History of Anglo-Saxon England

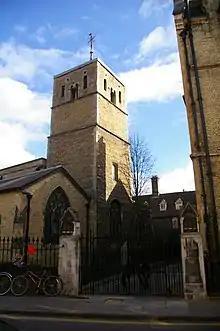
St Bene't's Church of Cambridge, the oldest extant building in Cambridgeshire; its tower was built in the late Anglo-Saxon period.

When Æthelred died in 911, Æthelflæd succeeded him as "Lady of the Mercians", and in the 910s she and Edward recovered East Anglia and eastern Mercia from Viking rule. Edward and his successors expanded Alfred's network of fortified burhs, a key element of their strategy, enabling them to go on the offensive. When Edward died in 924 he ruled all England south of the Humber. His son Æthelstan annexed Northumbria in 927 and thus became the first king of all England. At the Battle of Brunanburh in 937, he defeated an alliance of the Scots, Danes, Vikings and Strathclyde Britons.